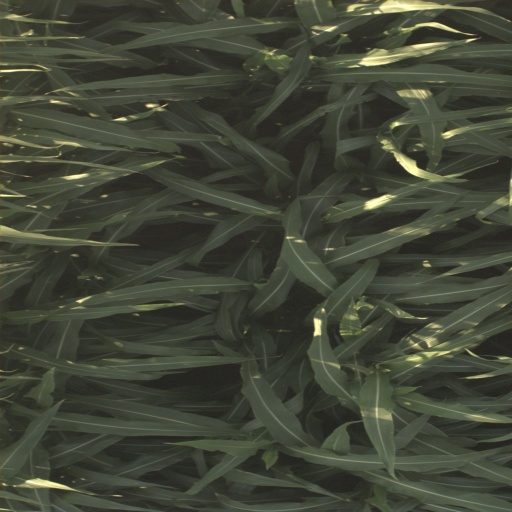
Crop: sorghum